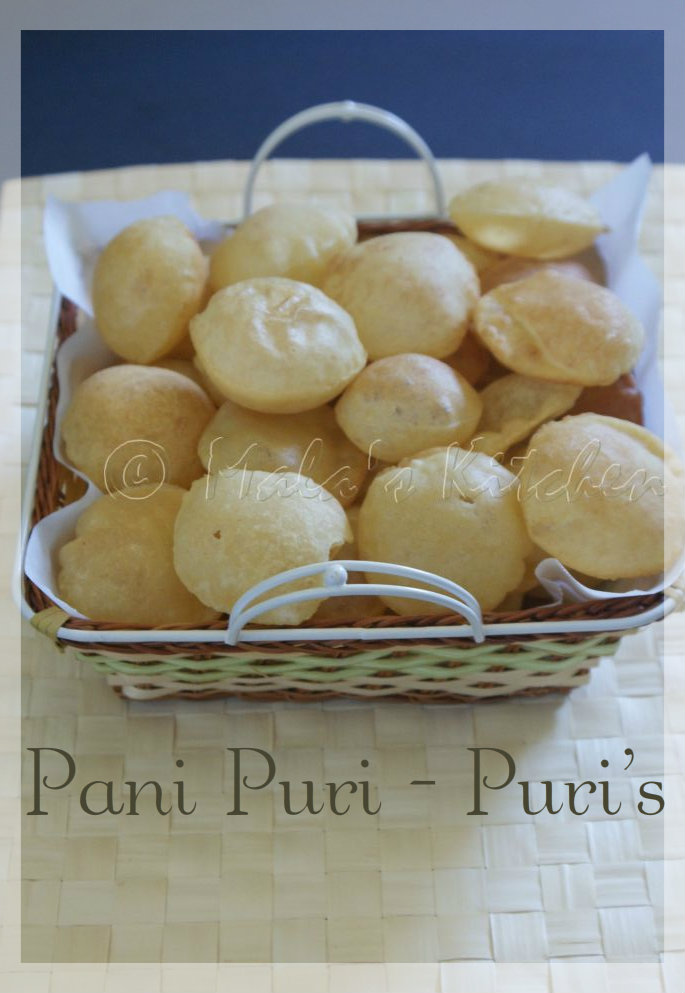
Dish: paani_puri